Diplomacy (Moreno Pino book)

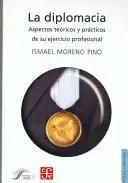

Diplomacy: Theoretical and Practical Aspects (In Spanish: "La diplomacia. Aspectos teóricos y prácticos de su ejercicio profesional") is a 1996 book written by Ismael Moreno Pino, a former ambassador of Mexico and undersecretary of foreign affairs, who was active in promoting nuclear disarmament during the Cold War.